Turandot Suite

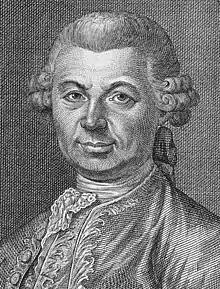
Carlo Gozzi(1720–1806)

Antony Beaumont has suggested that Busoni's decision to compose incidental music for Carlo Gozzi's play may have been prompted by the impending centennial (in 1906) of the playwright's death. Gozzi's "Turandot", which first appeared in 1762, is the most well-known of his ten "fiabe" (fairy tales) written between 1761 and 1765. The action takes place outside a city gate of Peking and inside the Emperor's palace. Turandot, is a proud, cruel Chinese princess who refuses to marry any suitors unless they can answer three impossible riddles. When they fail, she has them executed. But Calaf, Prince of Astrakhan, manages to woo her ("Turandot or death!"), answers the riddles, and wins her hand in marriage. The play was originally written to be performed in the small theatre of San Samuele in Venice, and was deliberately written in the commedia dell'arte style as a reaction to the more modern, realistic plays of his rival Goldoni.